Tuta absoluta

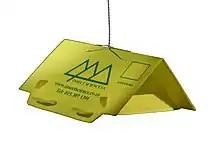

The larva feeds voraciously upon tomato plants, producing large galleries in leaves, burrowing in stalks, and consuming apical buds and green and ripe fruits. It is capable of causing a yield loss of 100%. Prefers , requires for full lifecycle. Nonetheless cold tolerance does allow for 50% survival of larvae, pupae, and adults, at .